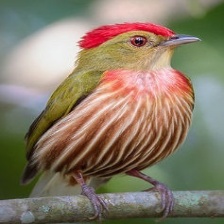
Species: STRIPPED MANAKIN
Scientific name: MACHAEROPTERUS REGULUS